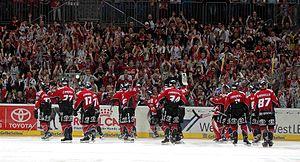
Les Kölner Haie sont un club professionnel allemand de hockey sur glace basé à Cologne en Rhénanie-du-Nord-Westphalie. Le club joue ses matchs dans la patinoire Lanxess Arena.